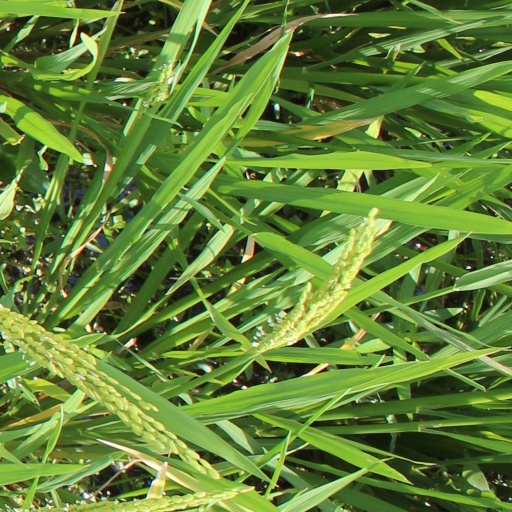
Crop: rice